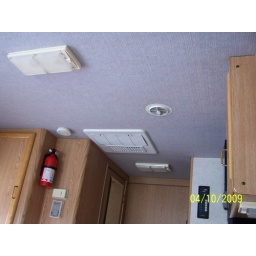
roof above kitchen